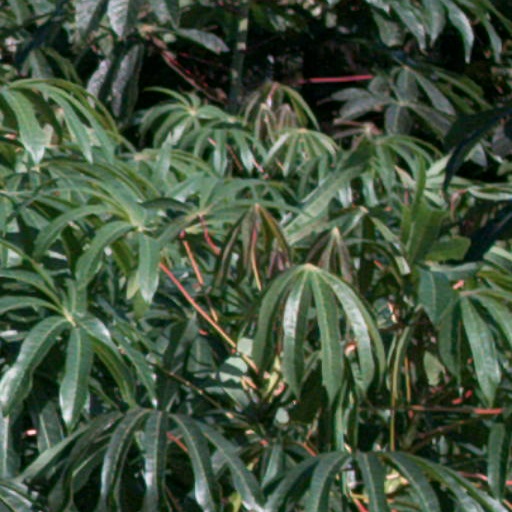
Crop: cassava